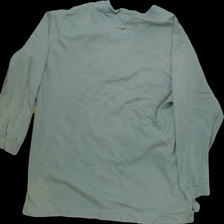
View: back
Type: Sweater
Category: Ladies
Brand: Part Two
Colors: Multicolor
Material: 100%cotton
Pattern: Logo print
Cut: Regular, C-collar
Size: XL
Season: All
Trend: No trend
Stains: Yes
Price range: <50
Recommended usage: Export